C4orf36

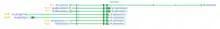

C4orf36 encodes 24 different mRNA transcripts, including 20 alternatively spliced variants and 4 unspliced forms. The transcript variant 1 (NM_144645.4), the subject of this article, is 908 nucleotides long and contains 5 exons. The promoter for transcript variant 1 (GXP_263623) spans the base pairs 86892213-86893422 on chromosome 4.